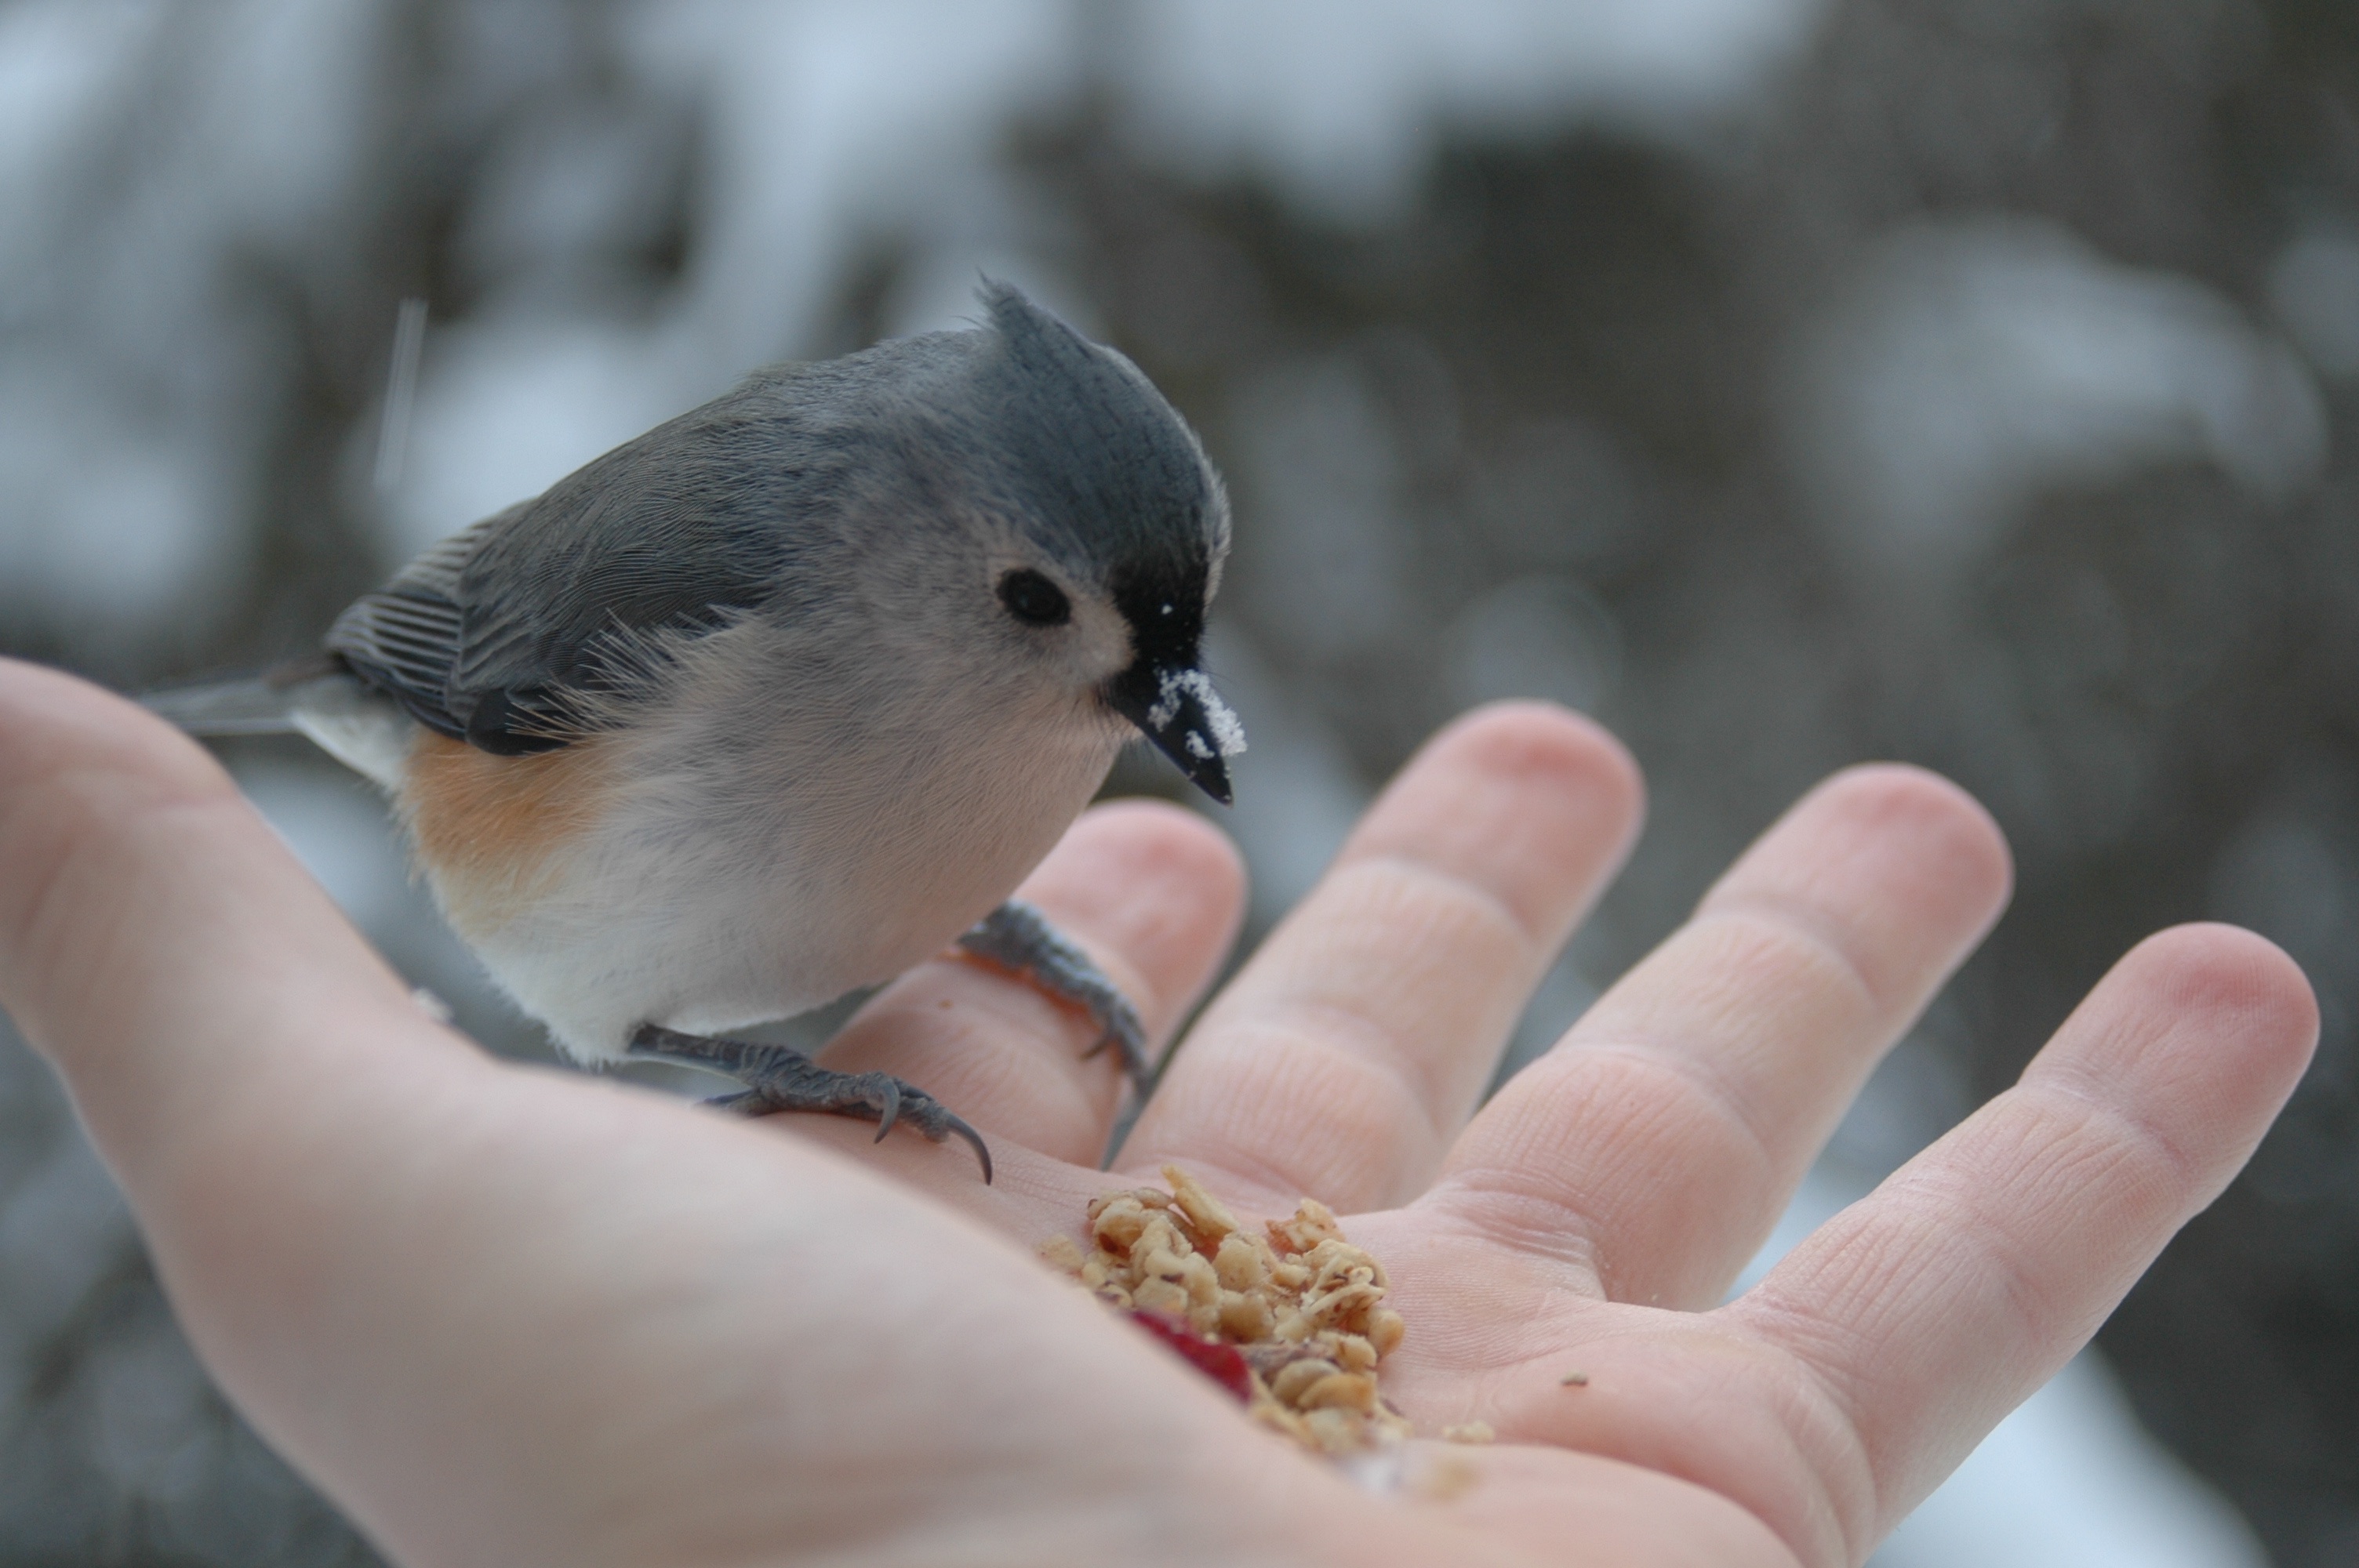
bird, beak, fauna, close up, vertebrate, sparrow, finch, perching bird